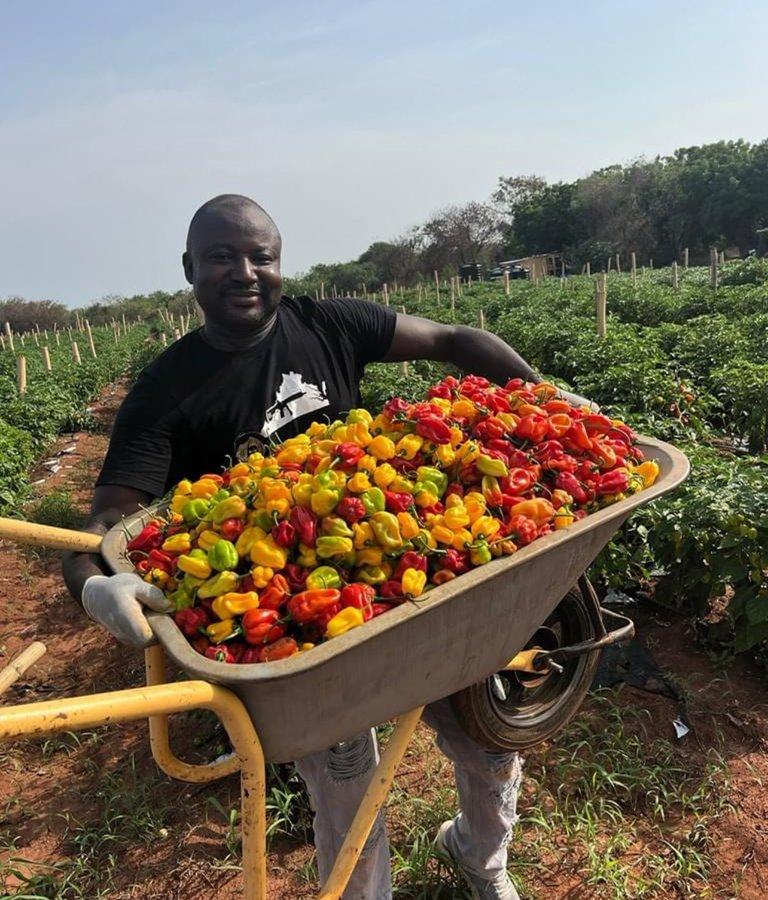
Eneo la wazi linalotumika kama shamba likiwa limelimwa zao aina ya pilipili, huku mkulima kwa furaha na fahari akionyesha mavuno ya pilipili zilizojaa kwenye toroli.